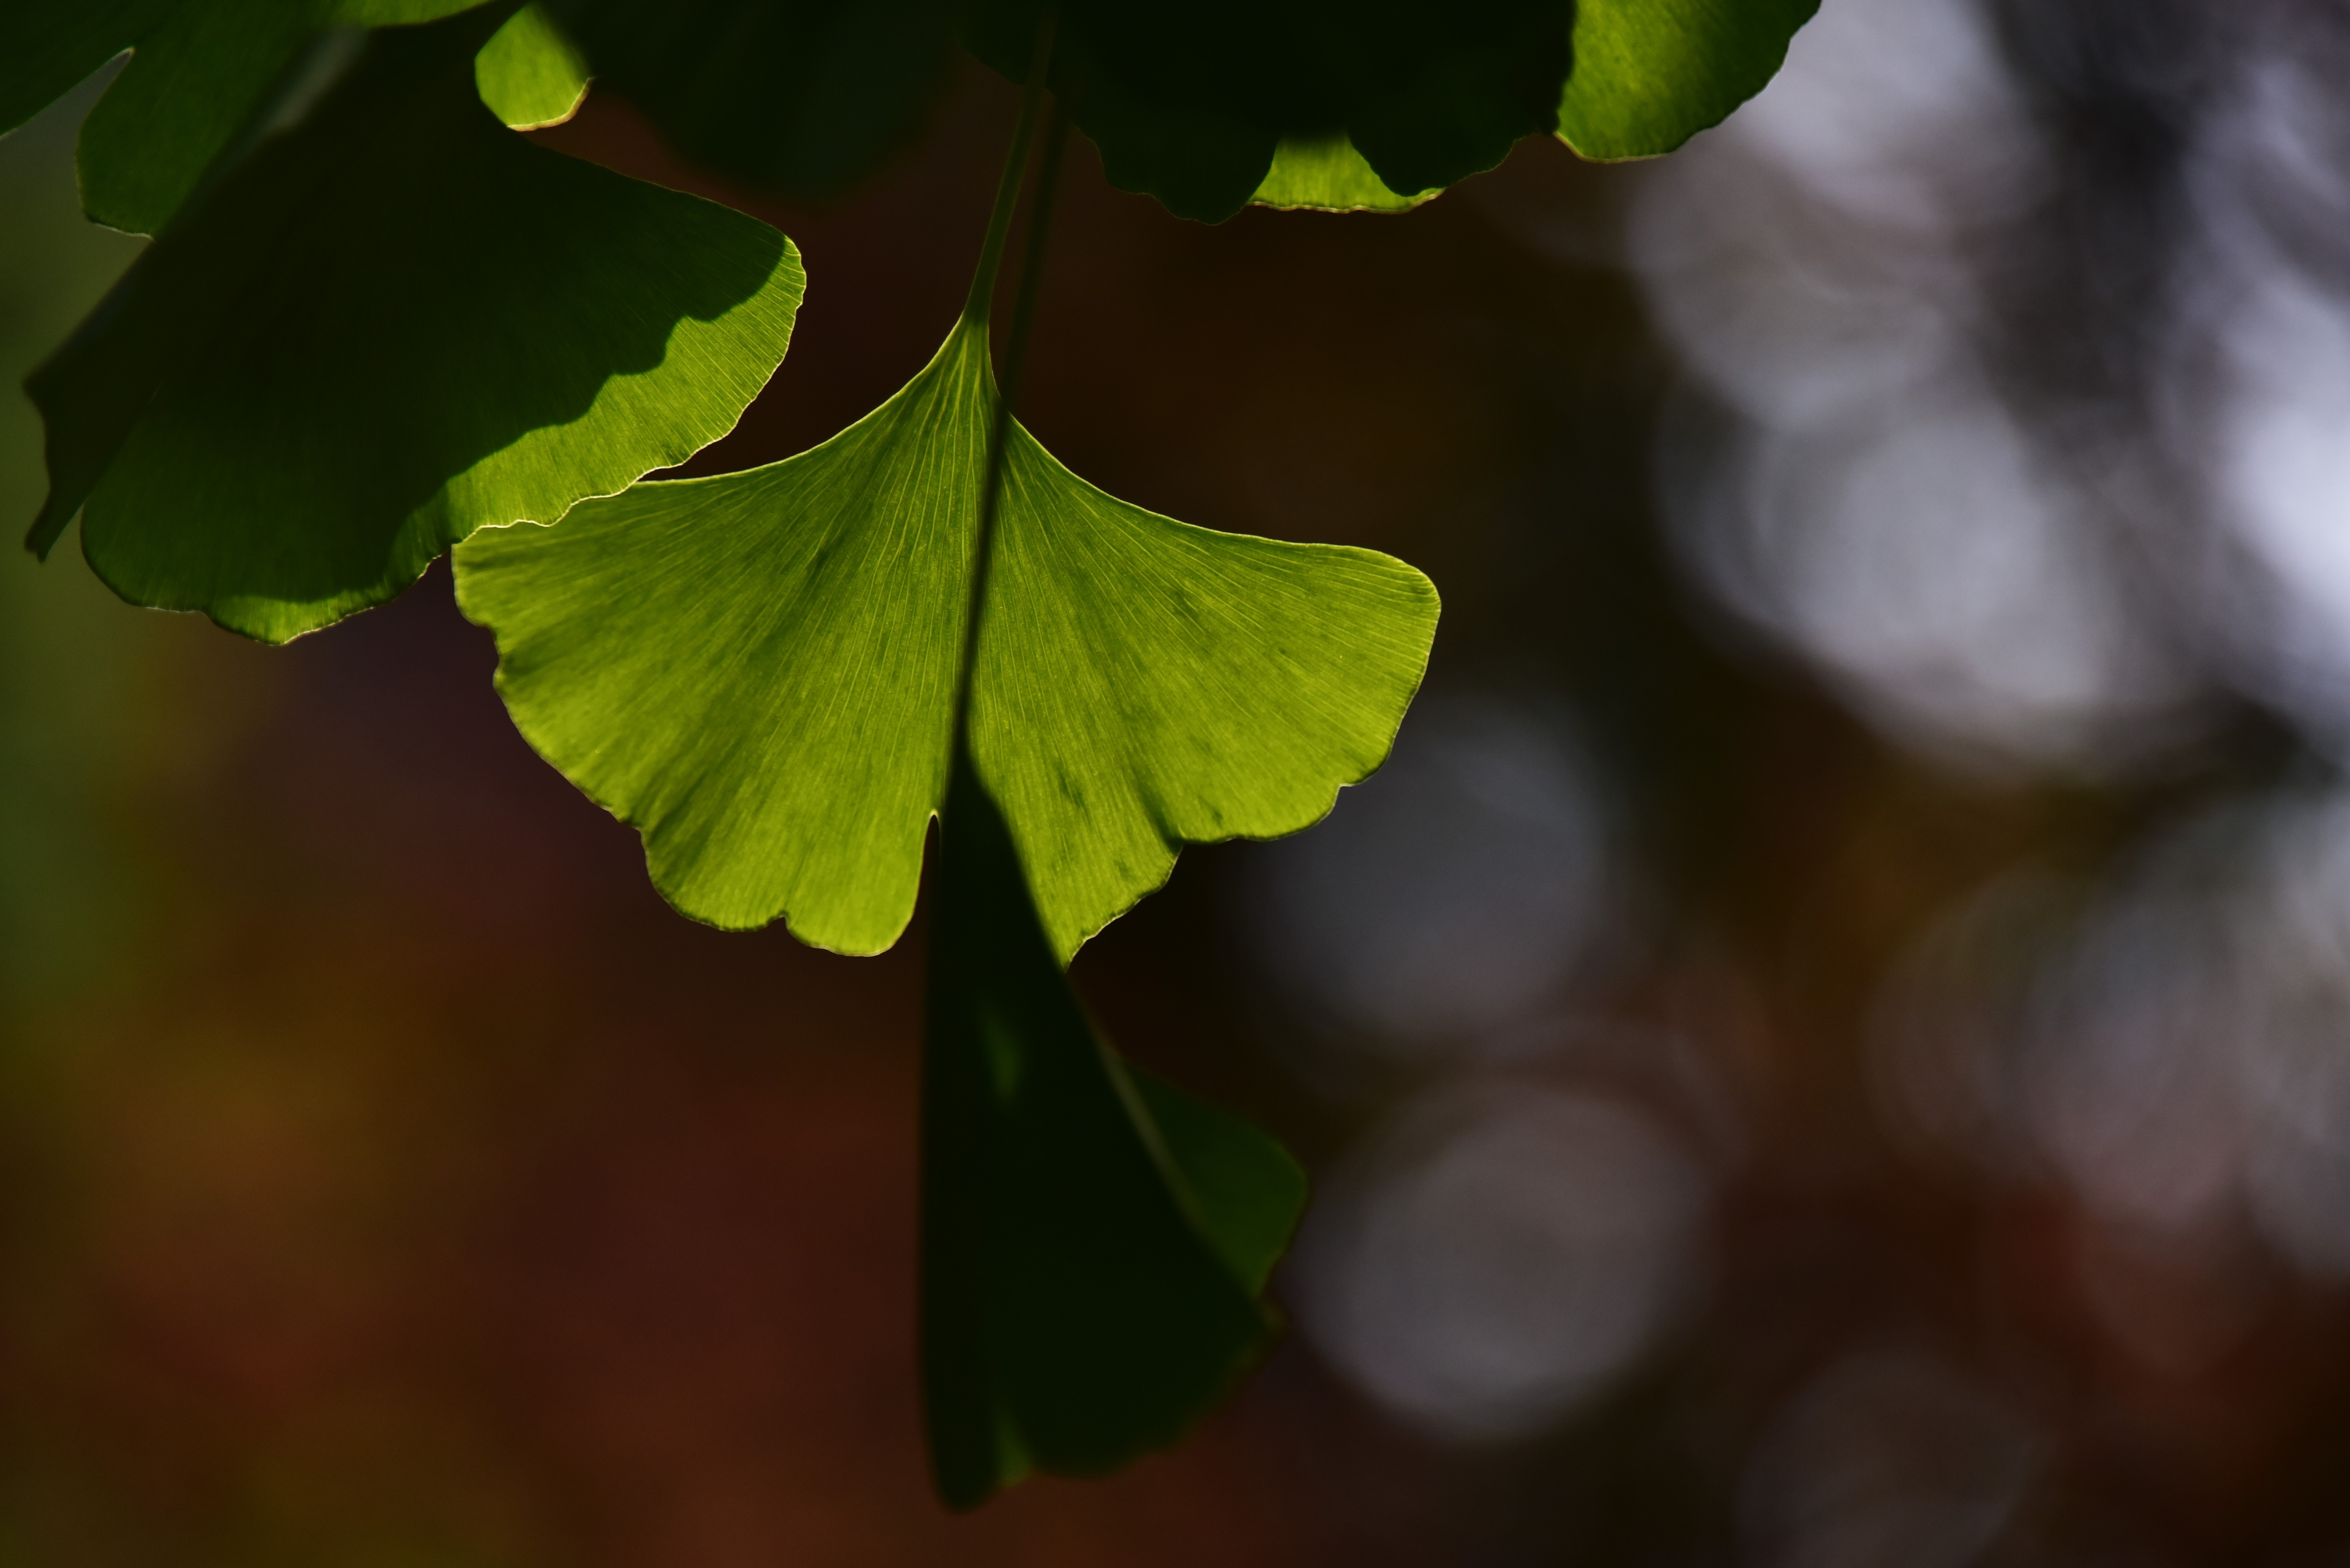
tree, branch, plant, sunlight, leaf, spring, green, flora, twig, close up, background, ginkgo, macro photography, the leaves, maidenhair tree, desktop computer, plant stem, woody plant